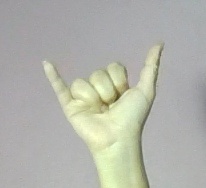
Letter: ya